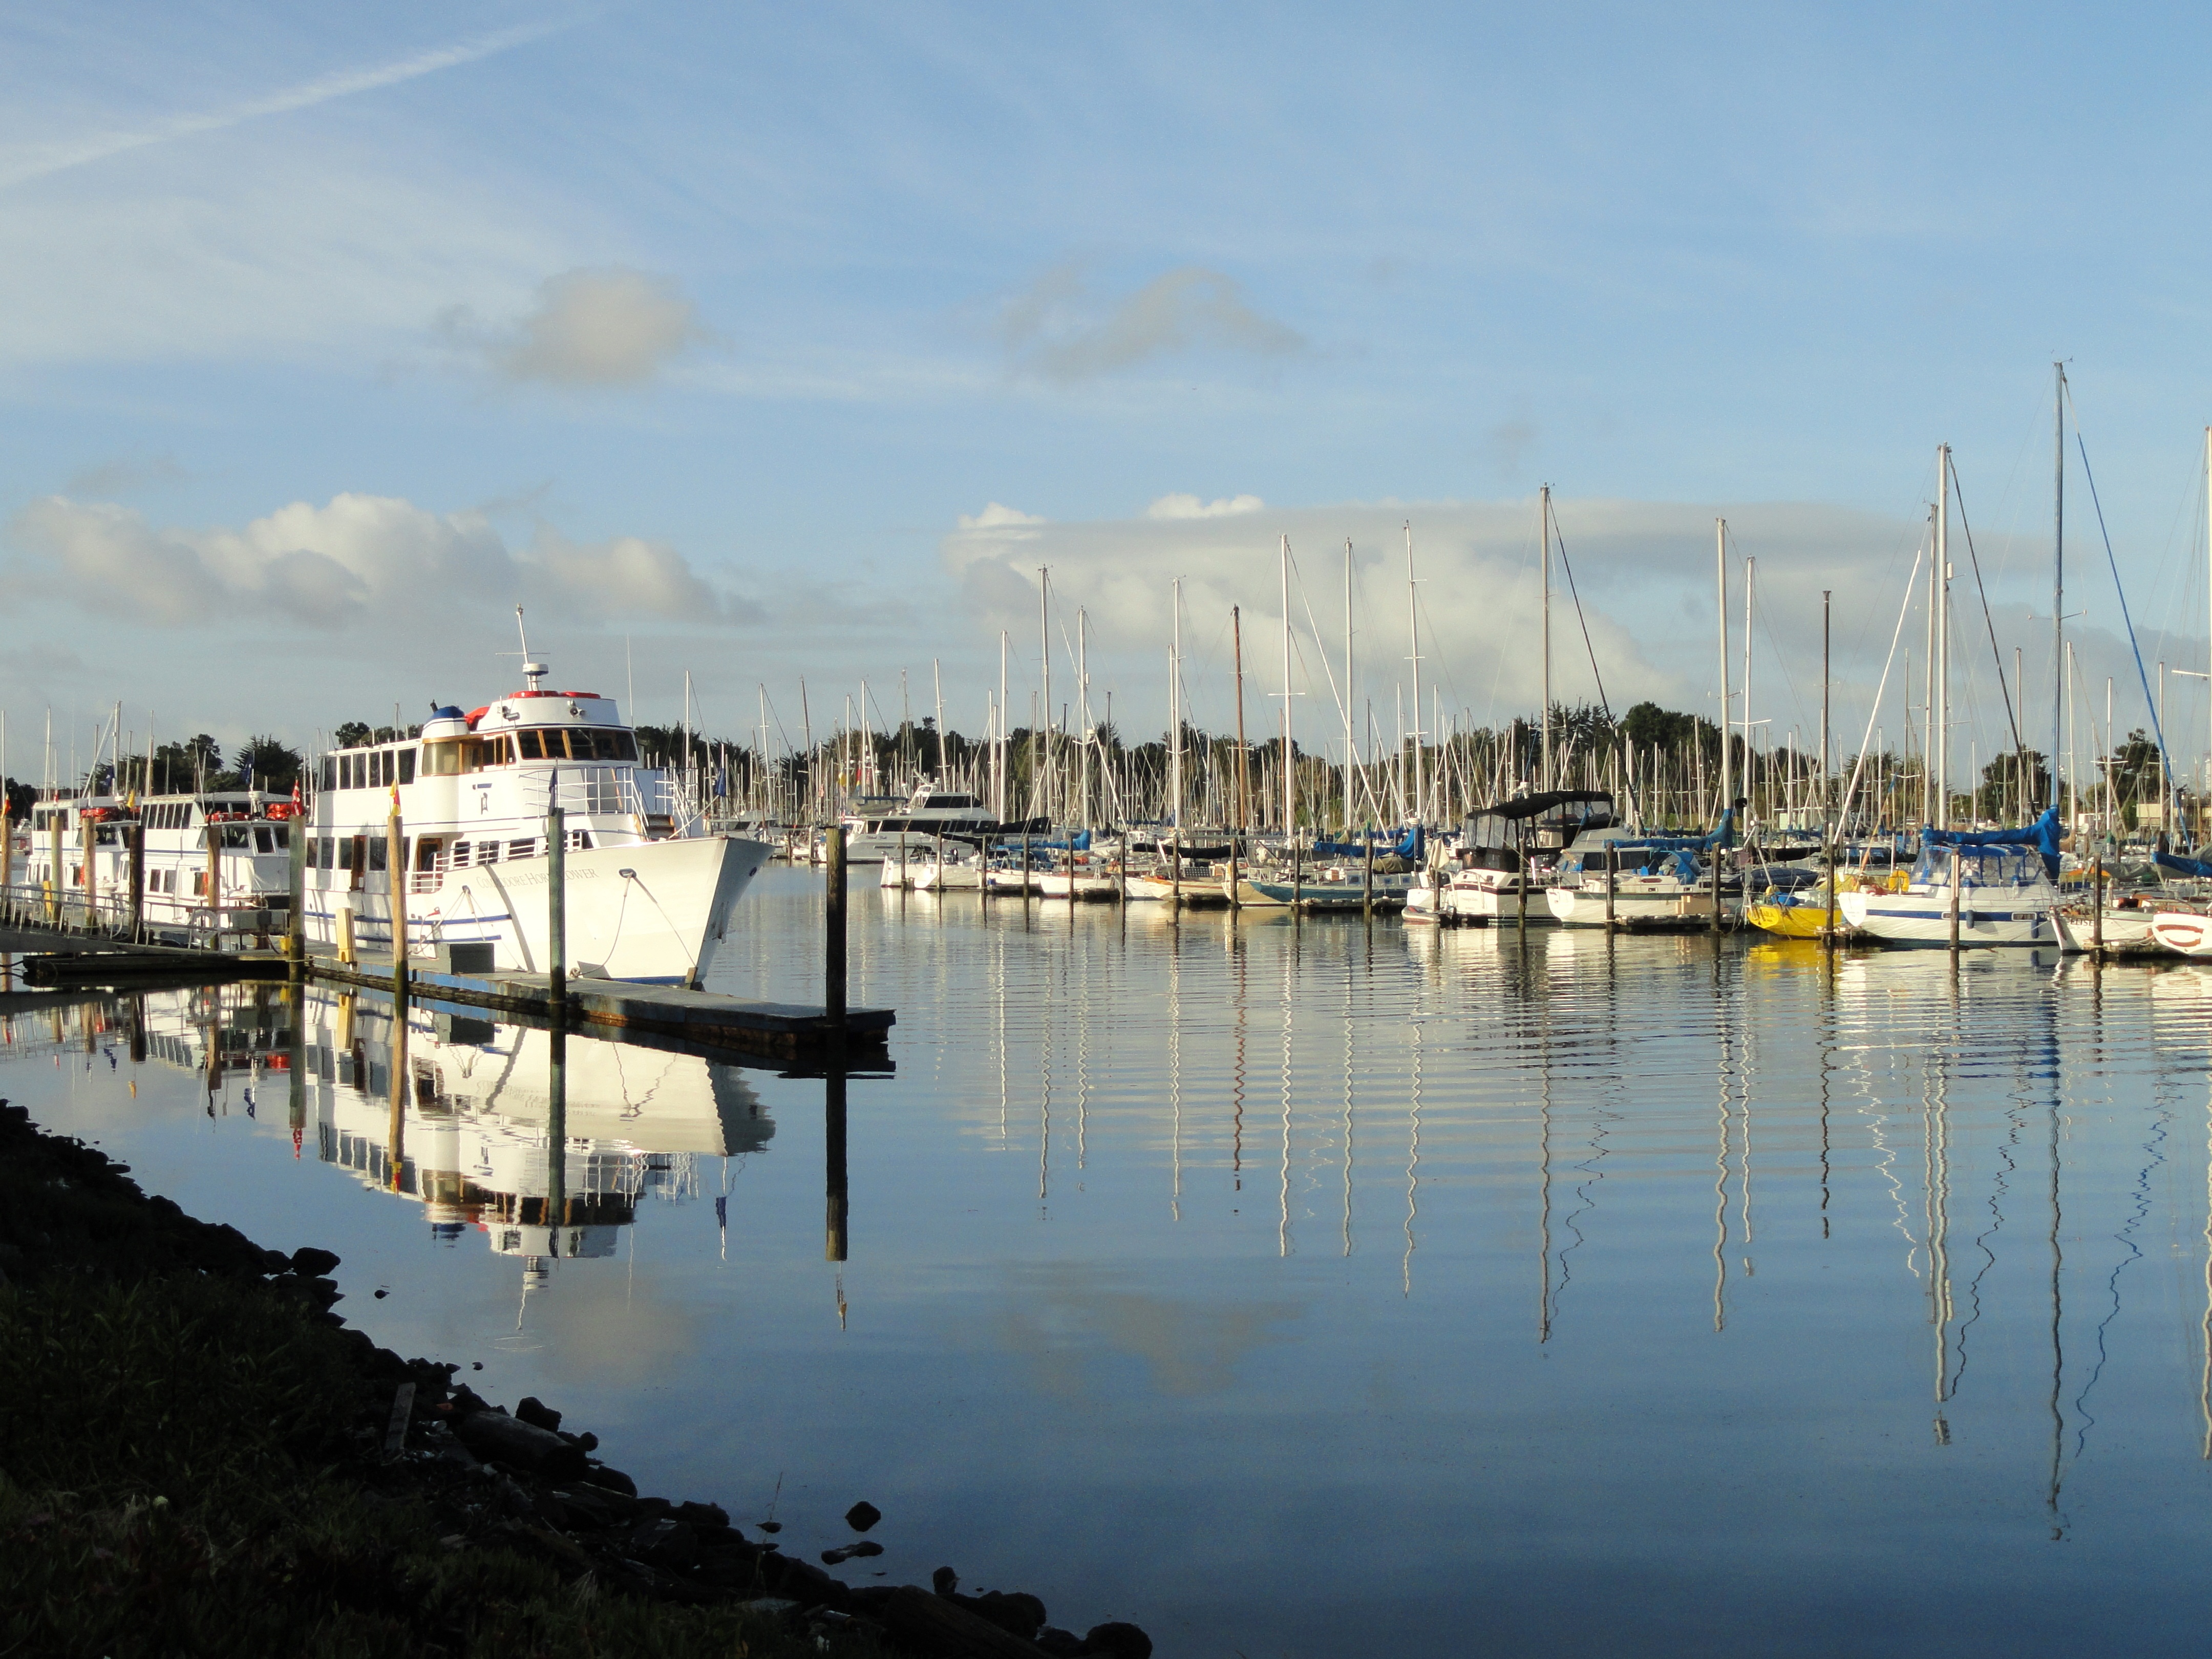
sea, water, dock, boat, pier, reflection, vehicle, usa, bay, harbor, marina, port, california, waterway, boats, ships, channel, vessels, watercraft, yachts, berkley